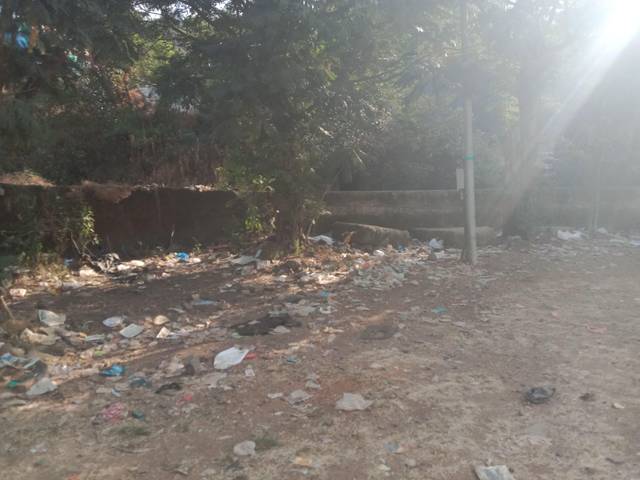
Region: India
Coordinates: 19.102, 72.905